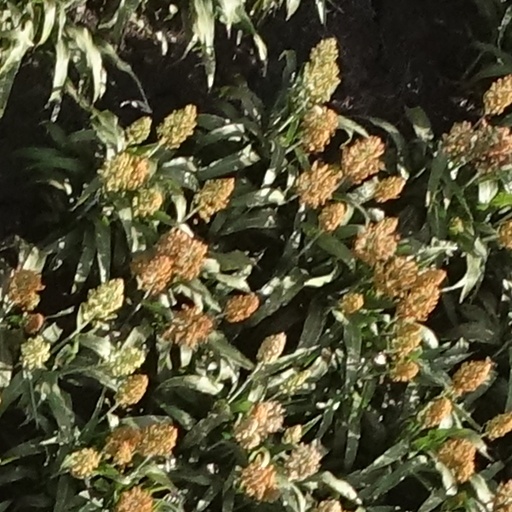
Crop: sorghum